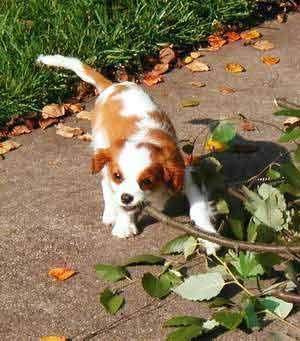
Blenheim_spaniel